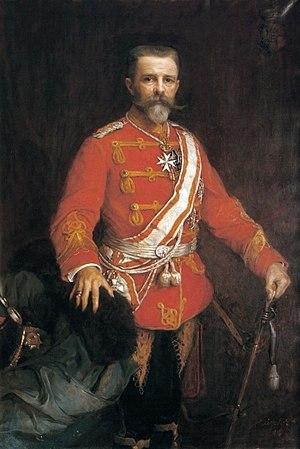
Victor II Amédée de Hohenlohe-Schillingsfürst, duc de Ratibor et prince de Corvey, né le 6 septembre 1847 à Rauden et mort le 9 août 1923 à Corvey, est un homme politique prussien et silésien.